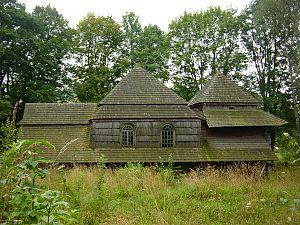
Liskowate est une localité polonaise de la gmina d'Ustrzyki Dolne, située dans le powiat des Bieszczady en voïvodie des Basses-Carpates.